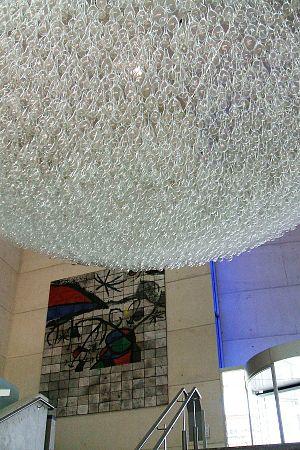
Le musée Artium, ou musée central basque d'art contemporain, est une institution semi-publique inaugurée en 2002 ayant son siège à Vitoria-Gasteiz en Pays basque dans la province d'Alava. Il dispose d'une importante collection d'art moderne et contemporain, principalement espagnol. Bien que sa trajectoire comme musée est encore courte, ses collections sont d'une richesse inhabituelle grâce à un travail de sélection qui remonte aux années 1970.
Vitoria-Gasteiz est la capitale de la province d'Alava et de la Communauté autonome du Pays basque en Espagne.